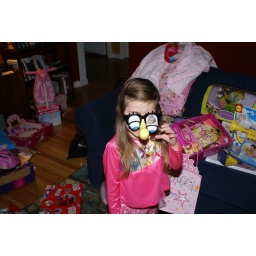
Uncle Chris and the girls at his house in Seattle, WAUncle Chris and the girls at his house in Seattle, WA